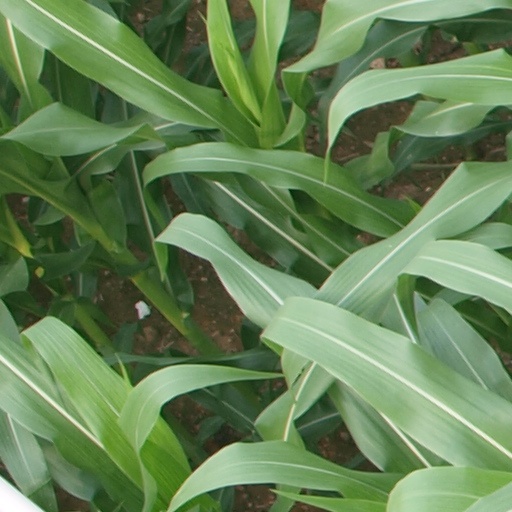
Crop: maize; corn